Lee Shelton

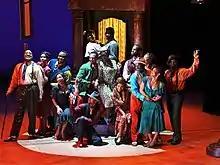
Cast of the Stagger Lee musical, 2016

The historical Lee Shelton was an African American man born in 1865 in Texas. He later worked as a carriage driver in St. Louis, Missouri, where he gained a reputation as a pimp and gambler, and evidently served as a captain in a black "Four Hundred Club", a political and social club with a dubious reputation. He was not a common pimp — as described by Cecil Brown, "Lee Shelton belonged to a group of pimps known in St. Louis as the 'Macks.' The Macks were not just 'urban strollers;' they presented themselves as objects to be observed. He was nicknamed "Stag Lee" or "Stack Lee", possibly because he "went stag", meaning he was without friends, or took the nickname from a well-known riverboat captain called "Stack Lee". John and Alan Lomax claimed that the nickname came from a riverboat owned by the Lee family of Memphis called the "Stack Lee," which was known for its on-board prostitution. Lee Shelton's nickname was later corrupted into various other forms in the folk tradition.